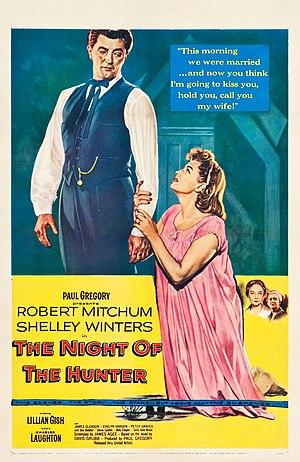
La Nuit du chasseur est un film américain, réalisé par Charles Laughton, sorti sur les écrans en 1955. Il est tiré du roman homonyme La Nuit du chasseur de Davis Grubb publié en 1953 et qui s'inspire de Harry Powers, un tueur en série qui a sévi dans la ville où vivait Grubb.